Taylor Smith (soccer, born 1993)

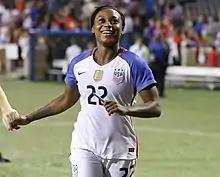
Smith with the United States in 2017

Taylor Nicole Smith (born December 1, 1993) is an American professional soccer player who plays as a defender for Liga MX Femenil club León.